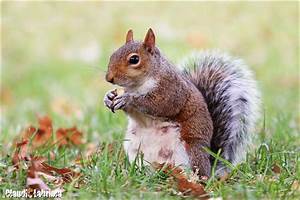
Label: squirrel